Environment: real
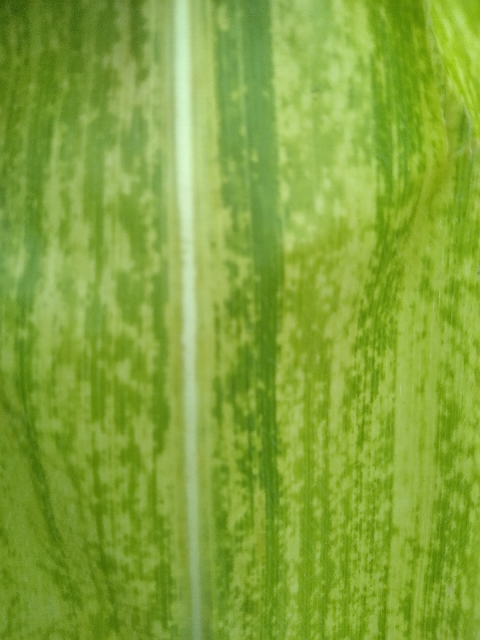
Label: lethal_necrosis